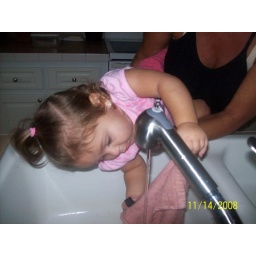
Alexa trying to mimic the cat by drinking out of the faucet...well playign with the water anyway.